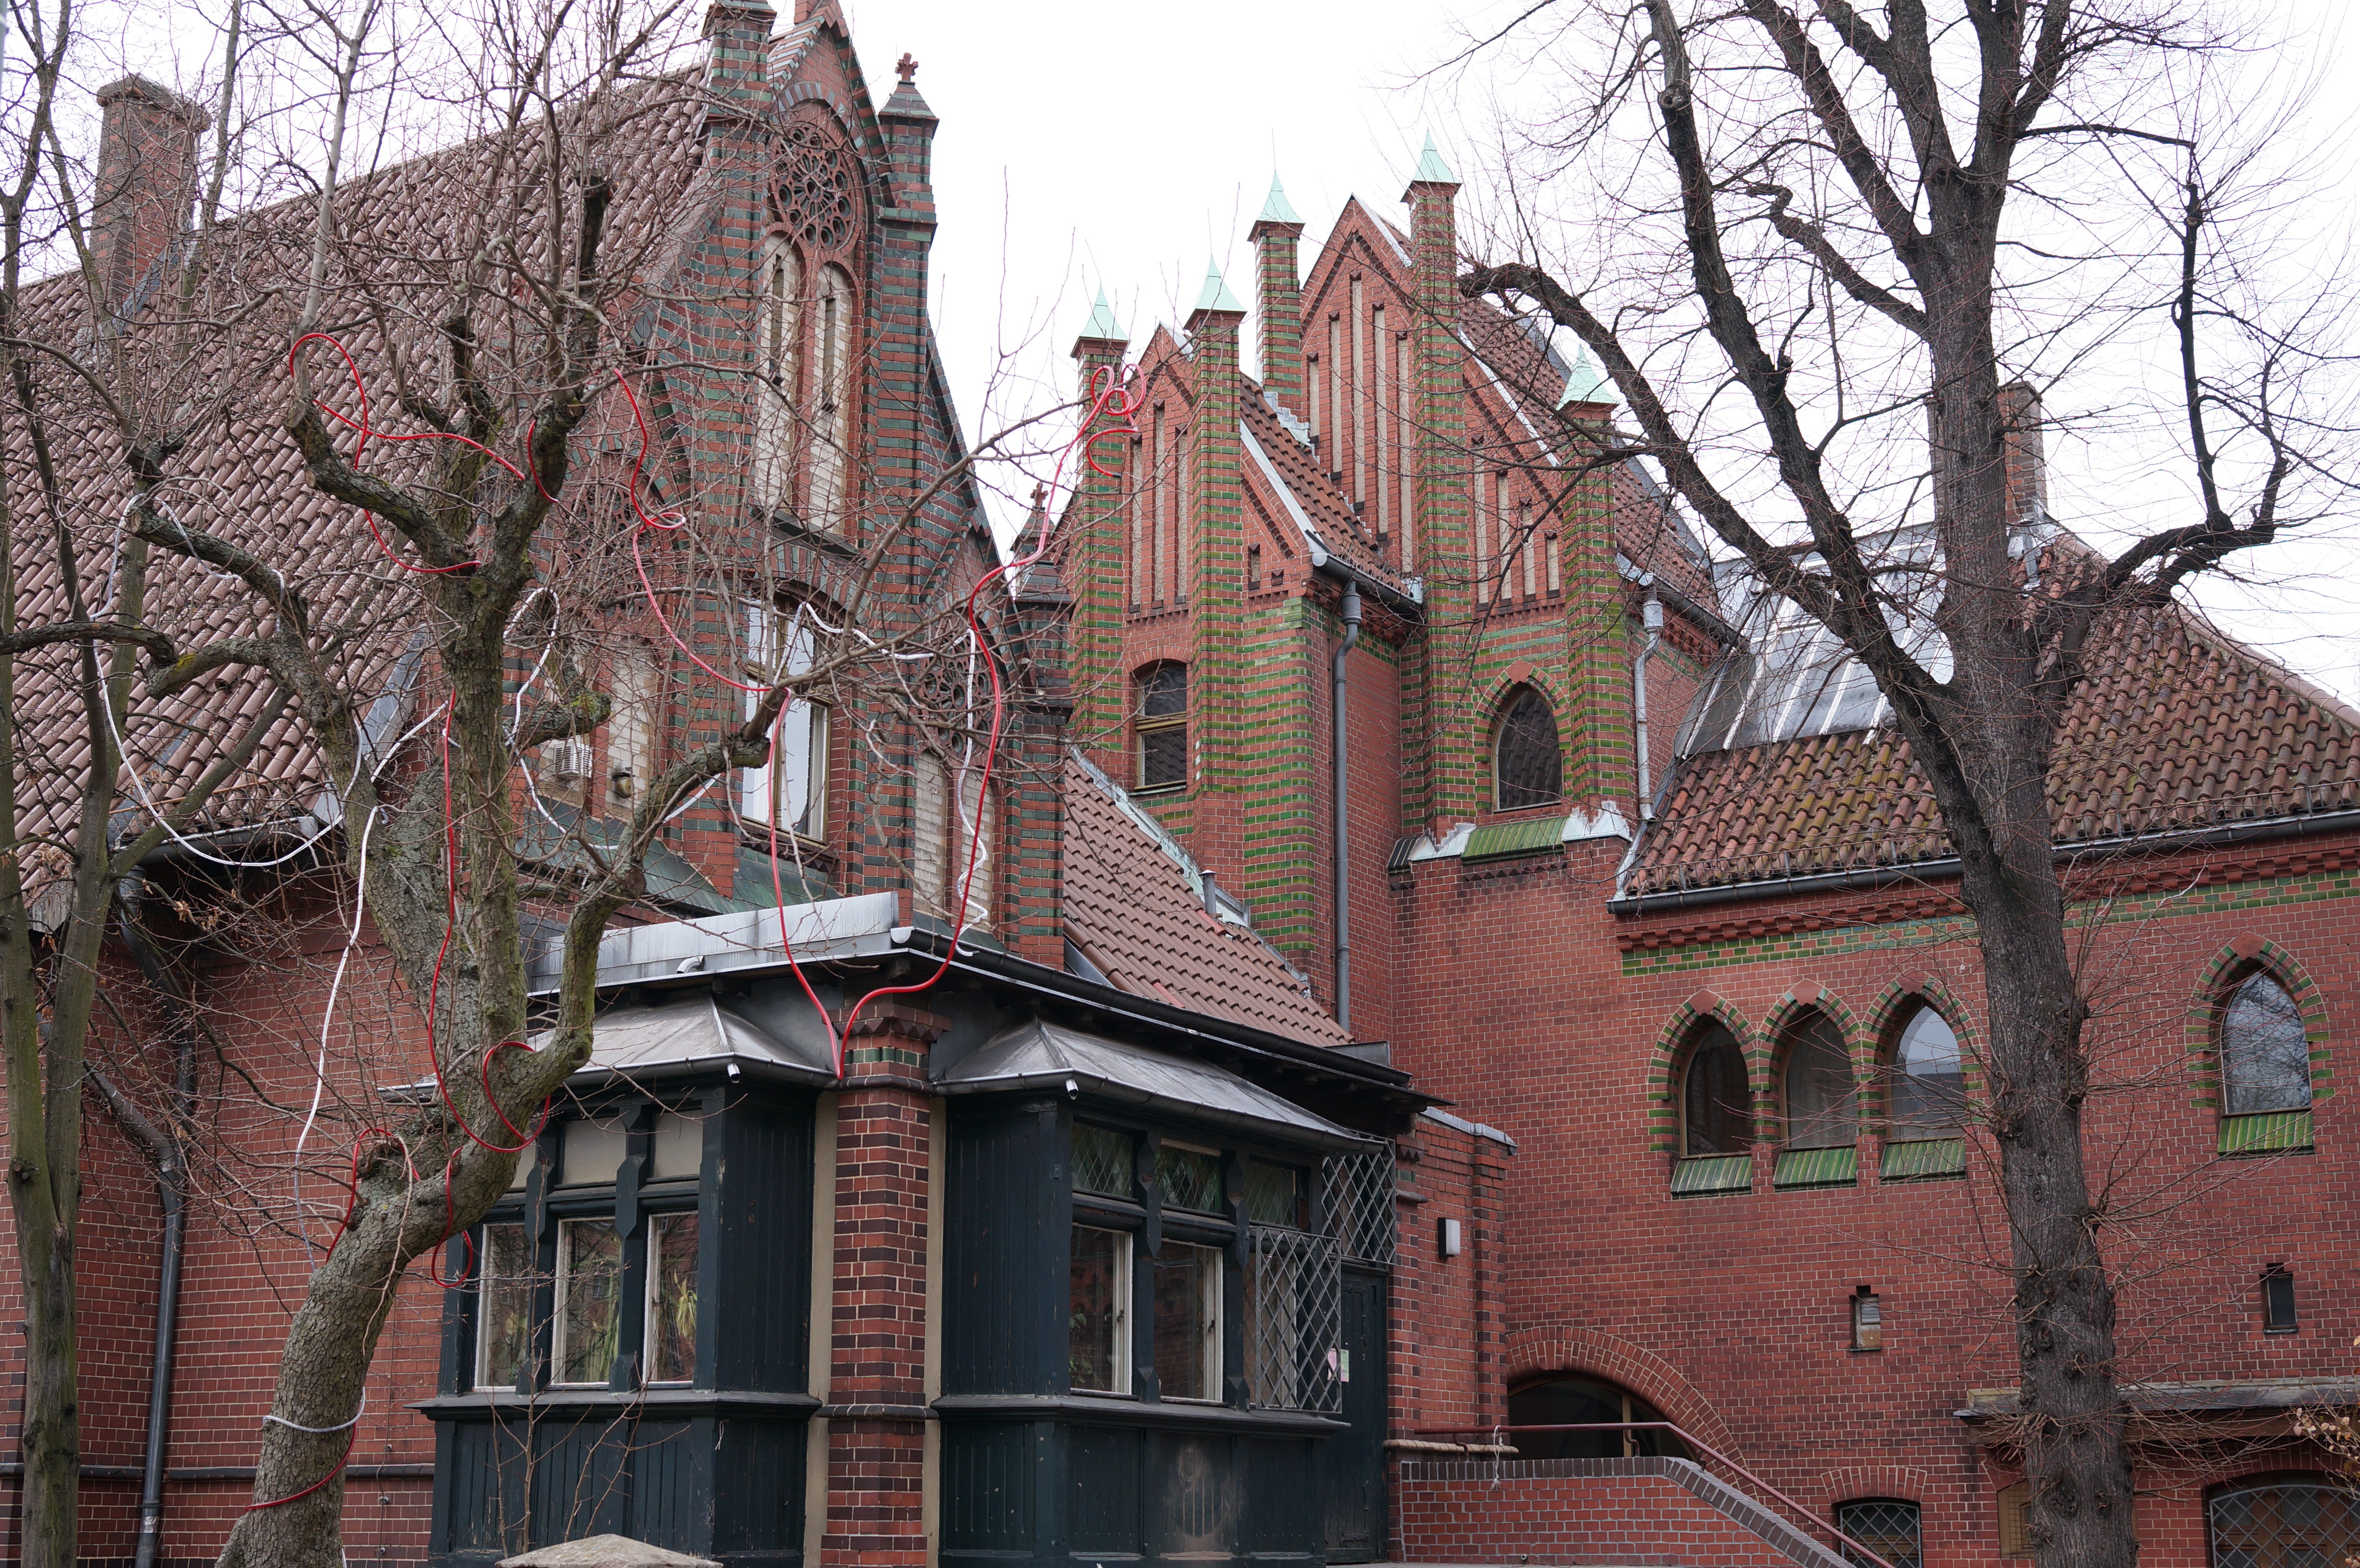
house, town, building, facade, place of worship, synagogue, estate, guessedberlin, gwbhcl, neighbourhood, uploaded by flickrmobile, flickriosapp filter nofilter